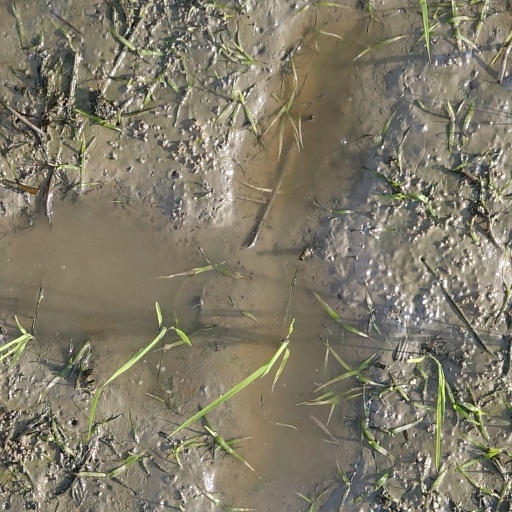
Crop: rice